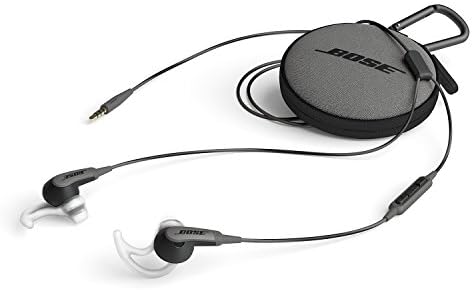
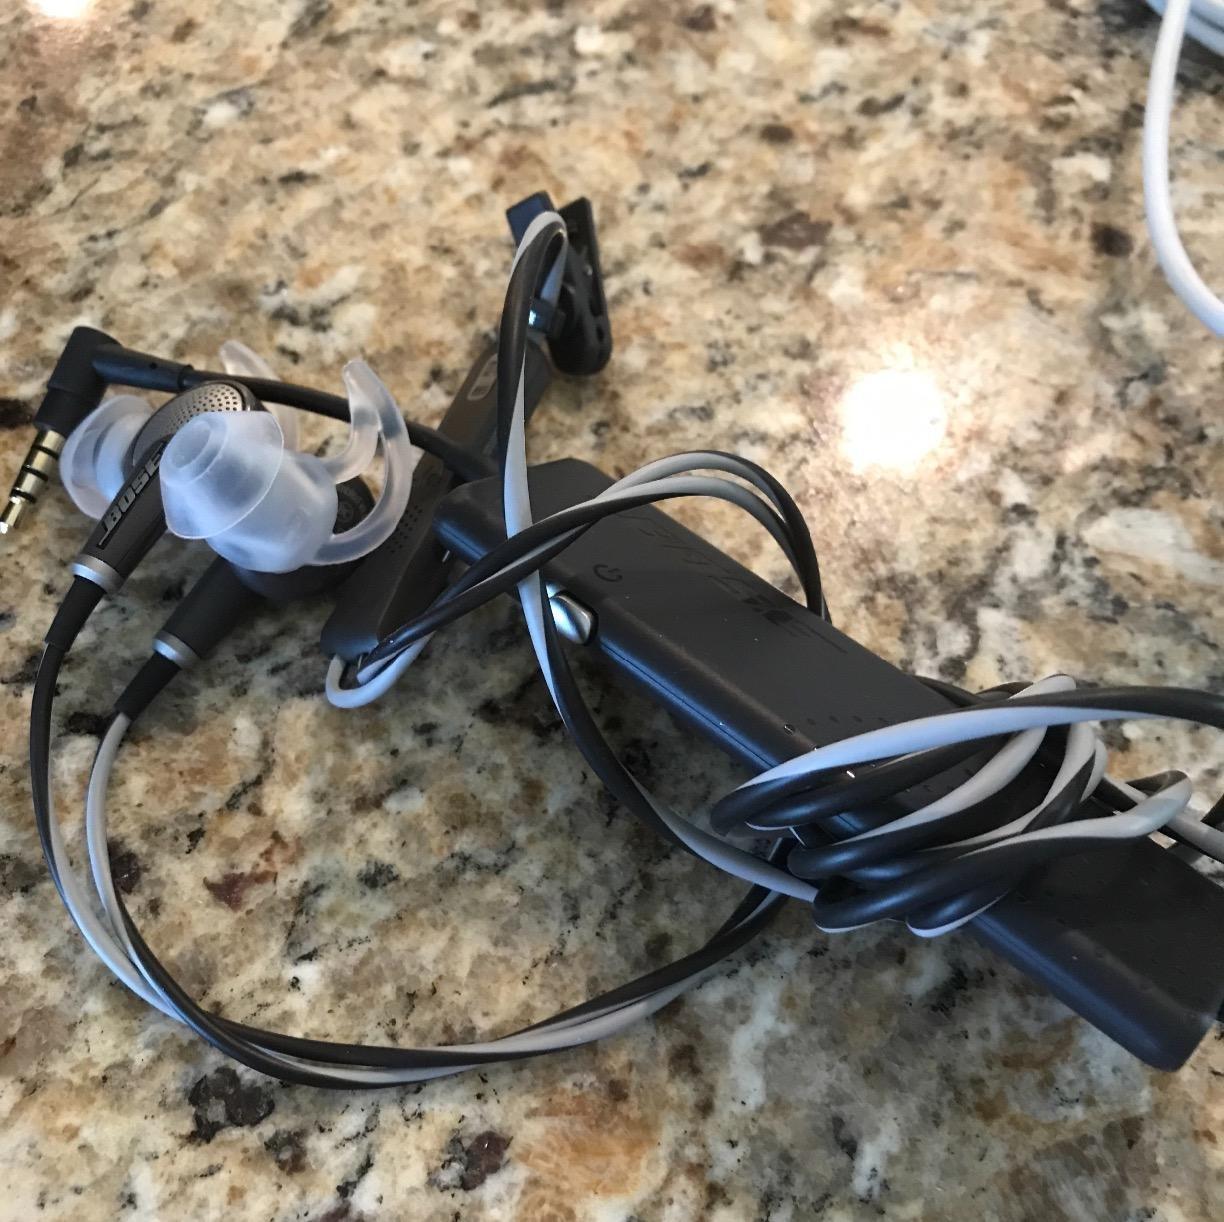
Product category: headphones
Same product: no